Tonawanda Municipal Building

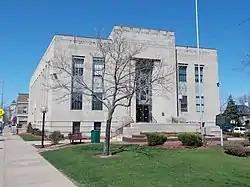
Tonawanda Municipal Building, April 2013

Tonawanda Municipal Building is a historic municipal building located at Kenmore in Erie County, New York. It was designed by the noted Buffalo architecture firm Green and James and built in 1936 with funds provide by the Works Progress Administration. It is a two-story, steel frame and brick building clad in limestone with Art Deco design elements. The building serves as home to both the Village of Kenmore and Town of Tonawanda governments.